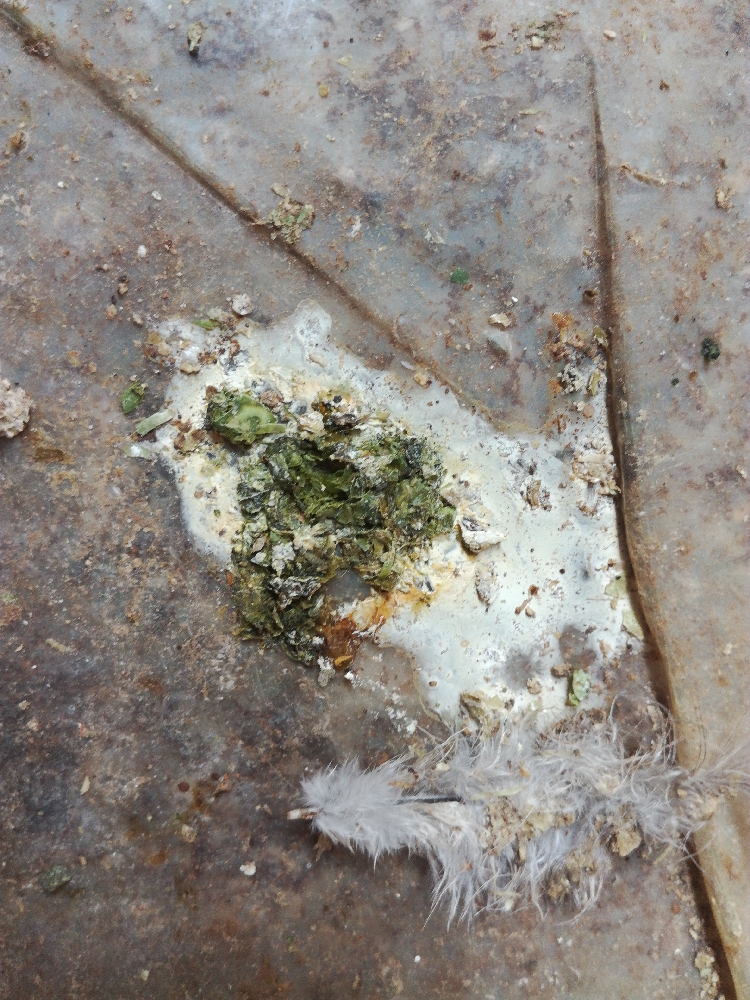
PCR-confirmed diagnosis: Newcastle disease